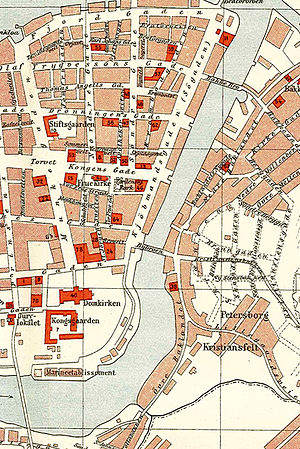
Bakklandet / Bydelens historie
Kort fra 1898, med Bakklandet indtegnet til højre.
Bakklandet i Trondheim er bebyggelsen langs østsiden af Nidelven mellem Bakke bru og Vollafallet. Området ovenfor Gamle Bybro kaldes Øvre Bakklandet.